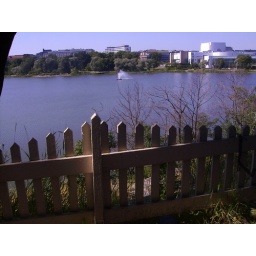
A View from a cafeteria over the lake by the opera house